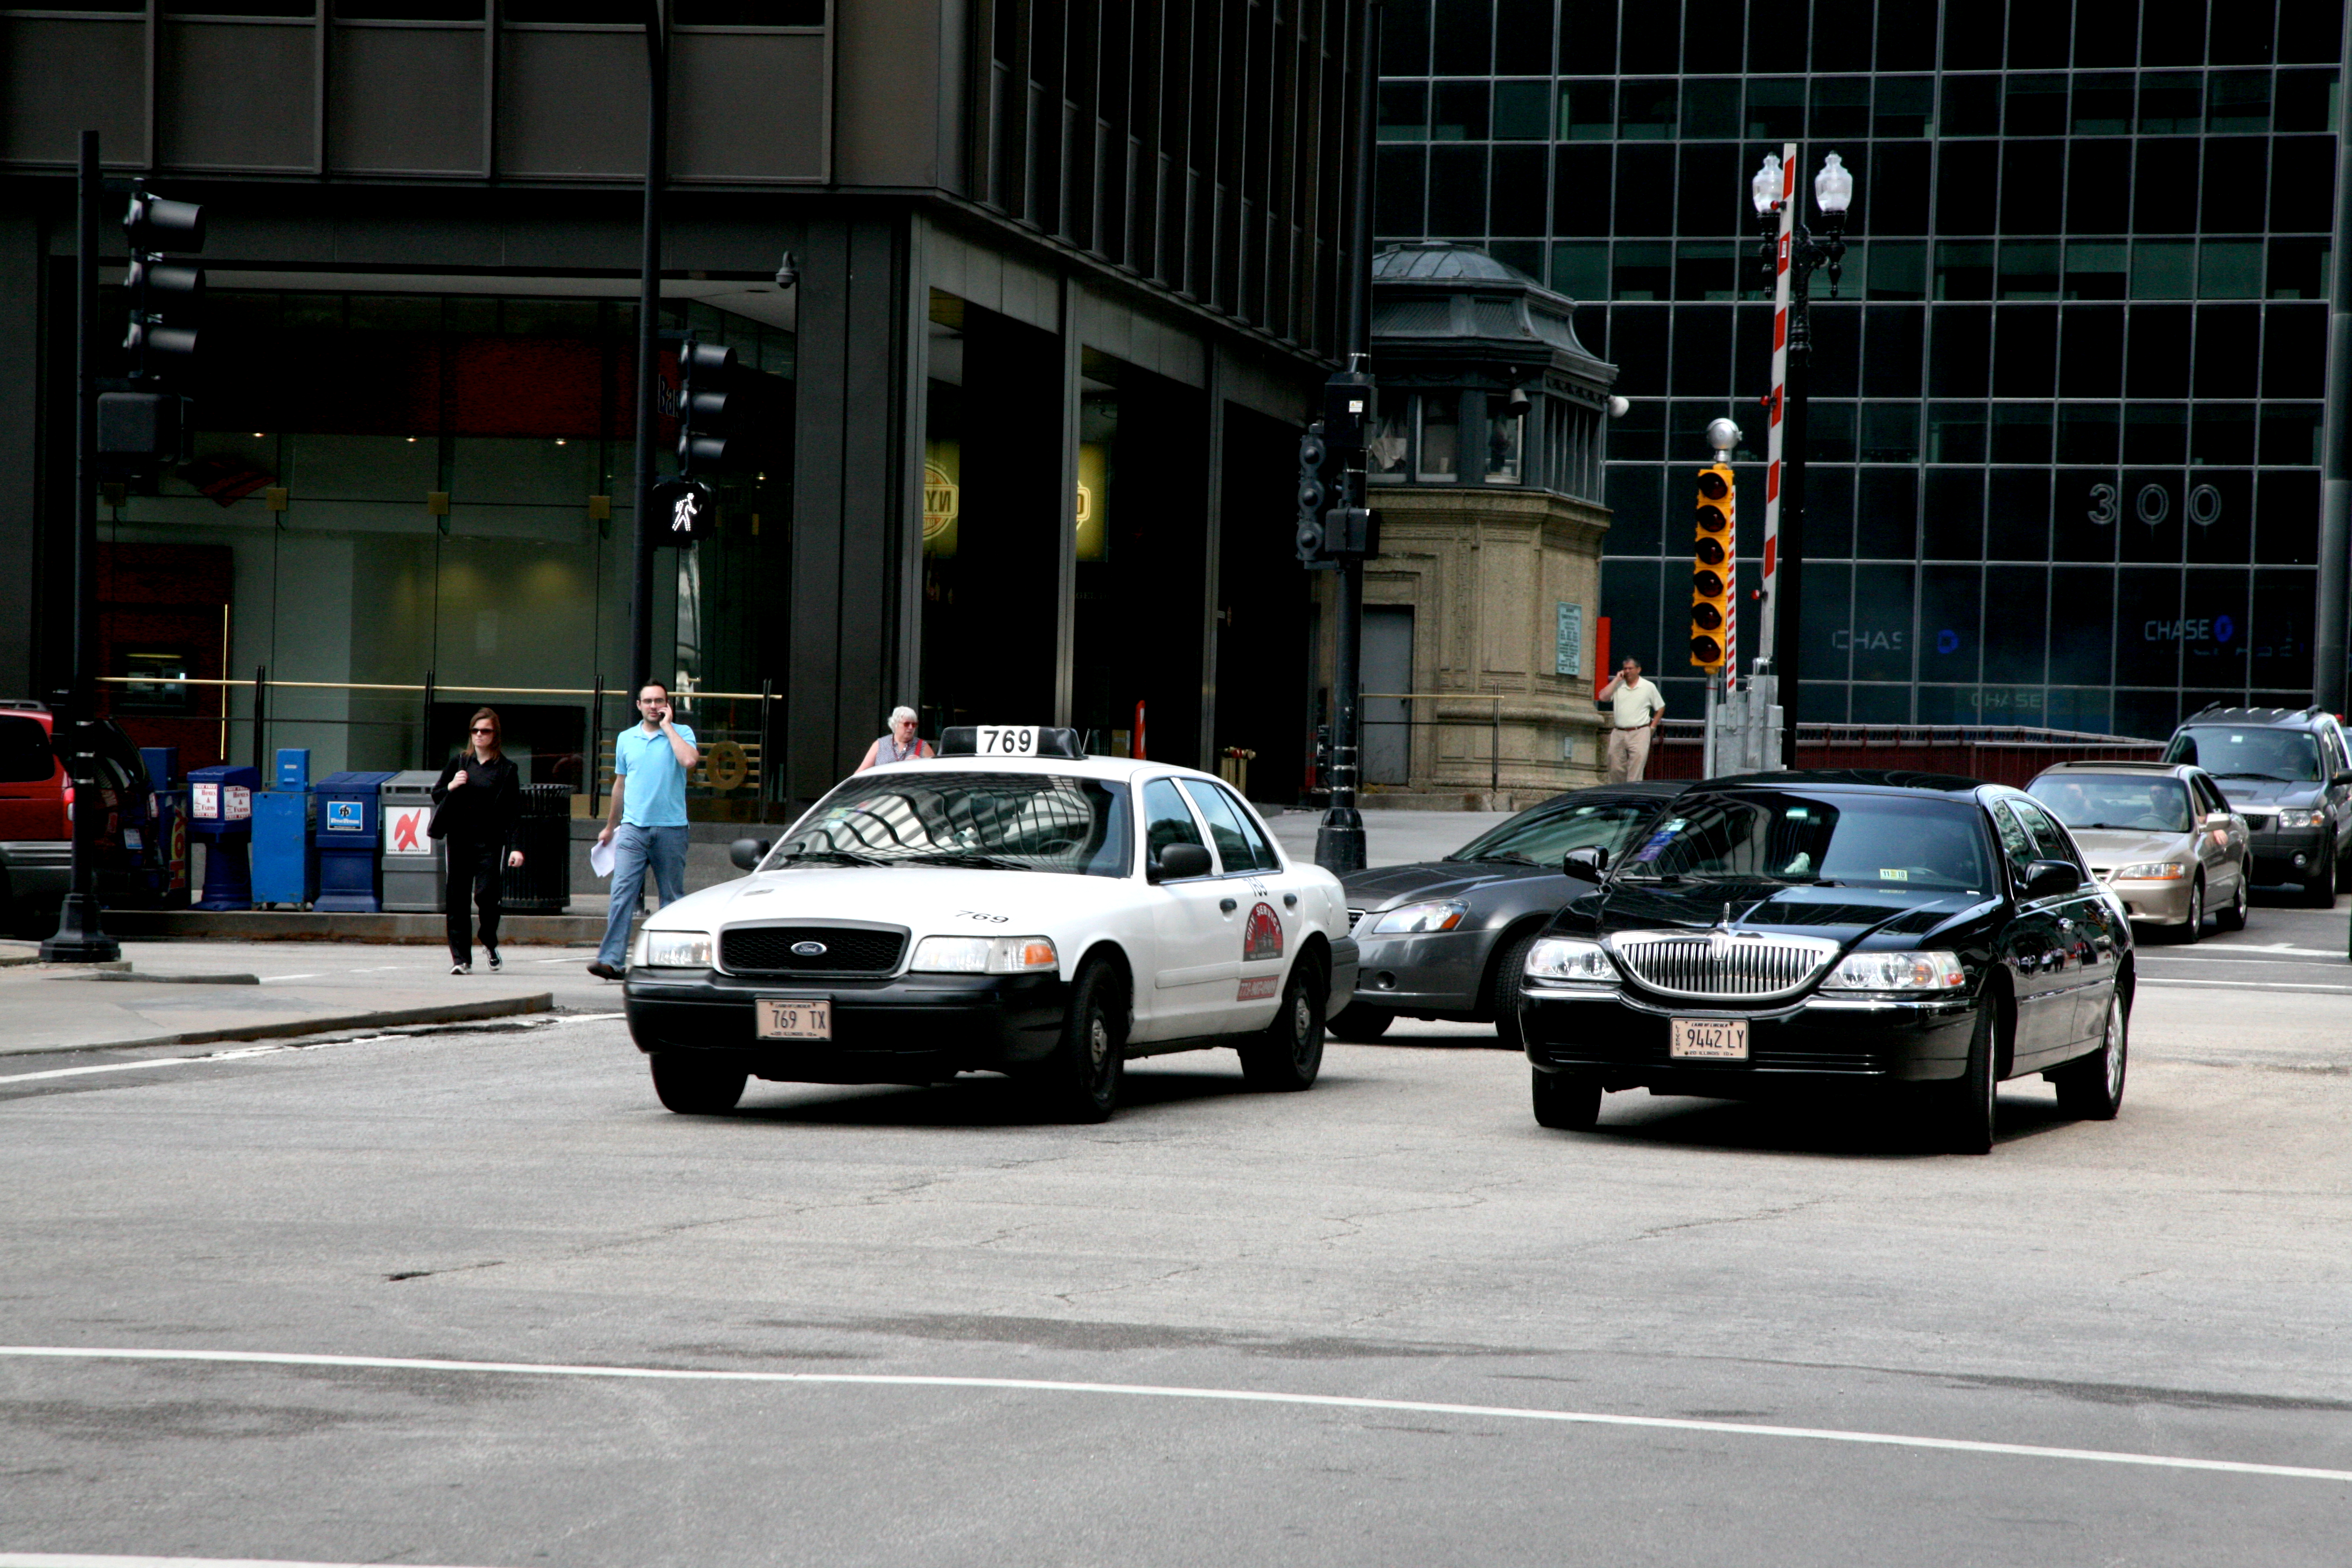
architecture, structure, street, car, building, downtown, cab, vehicle, chicago, sports car, supercar, ford, 5d, race track, lincoln, loop, limousine, towncar, land vehicle, automobile make, automotive design, luxury vehicle